Martin Speake

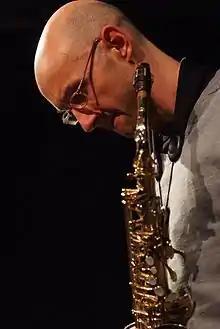
Speake

Martin Speake (born 1958) is a British saxophonist. He teaches at the Royal Academy of Music and at the Guildhall School of Music and Drama. He previously taught at Trinity Laban Conservatoire of Music and Dance in Greenwich. Speake has recorded eighteen albums as leader, including "Change Of Heart" (2006) with Paul Motian, Bobo Stenson and Mick Hutton.